Jasper Francis Cropsey

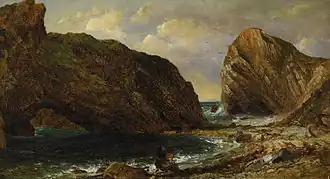
"By the Sea, Lulworth" (1857)

Returning home, he opened a studio in New York and specialized in autumnal landscape paintings of the northeastern United States, often idealized and with vivid colors. Cropsey co-founded, with ten fellow artists, the American Society of Painters in Water Colors in 1866. He also made the architectural designs for the stations of the elevated railways in New York.